List of Liberty ships (E)

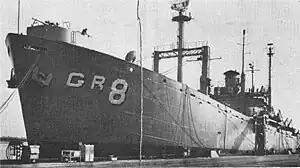
USS "Interceptor"

was built by Oregon Shipbuilding Corporation. Her keel was laid on 20 April 1943. She was launched as "Edward Eggleston" on 9 May and delivered as "Novorossisk" on 17 May. To the Soviet Union, she was scrapped in 1974.